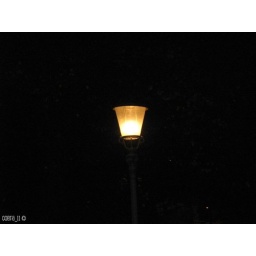
A lamp on the side of a street in Ljubljana. &lt;b&gt;&lt;i&gt;Keep the comments clean! No banners, awards or invitaitons, pelase!&lt;/i&gt;&lt;/b&gt;